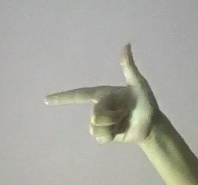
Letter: yaa